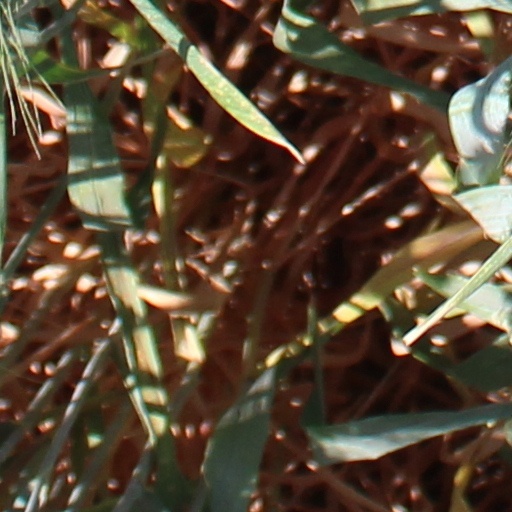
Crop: wheat